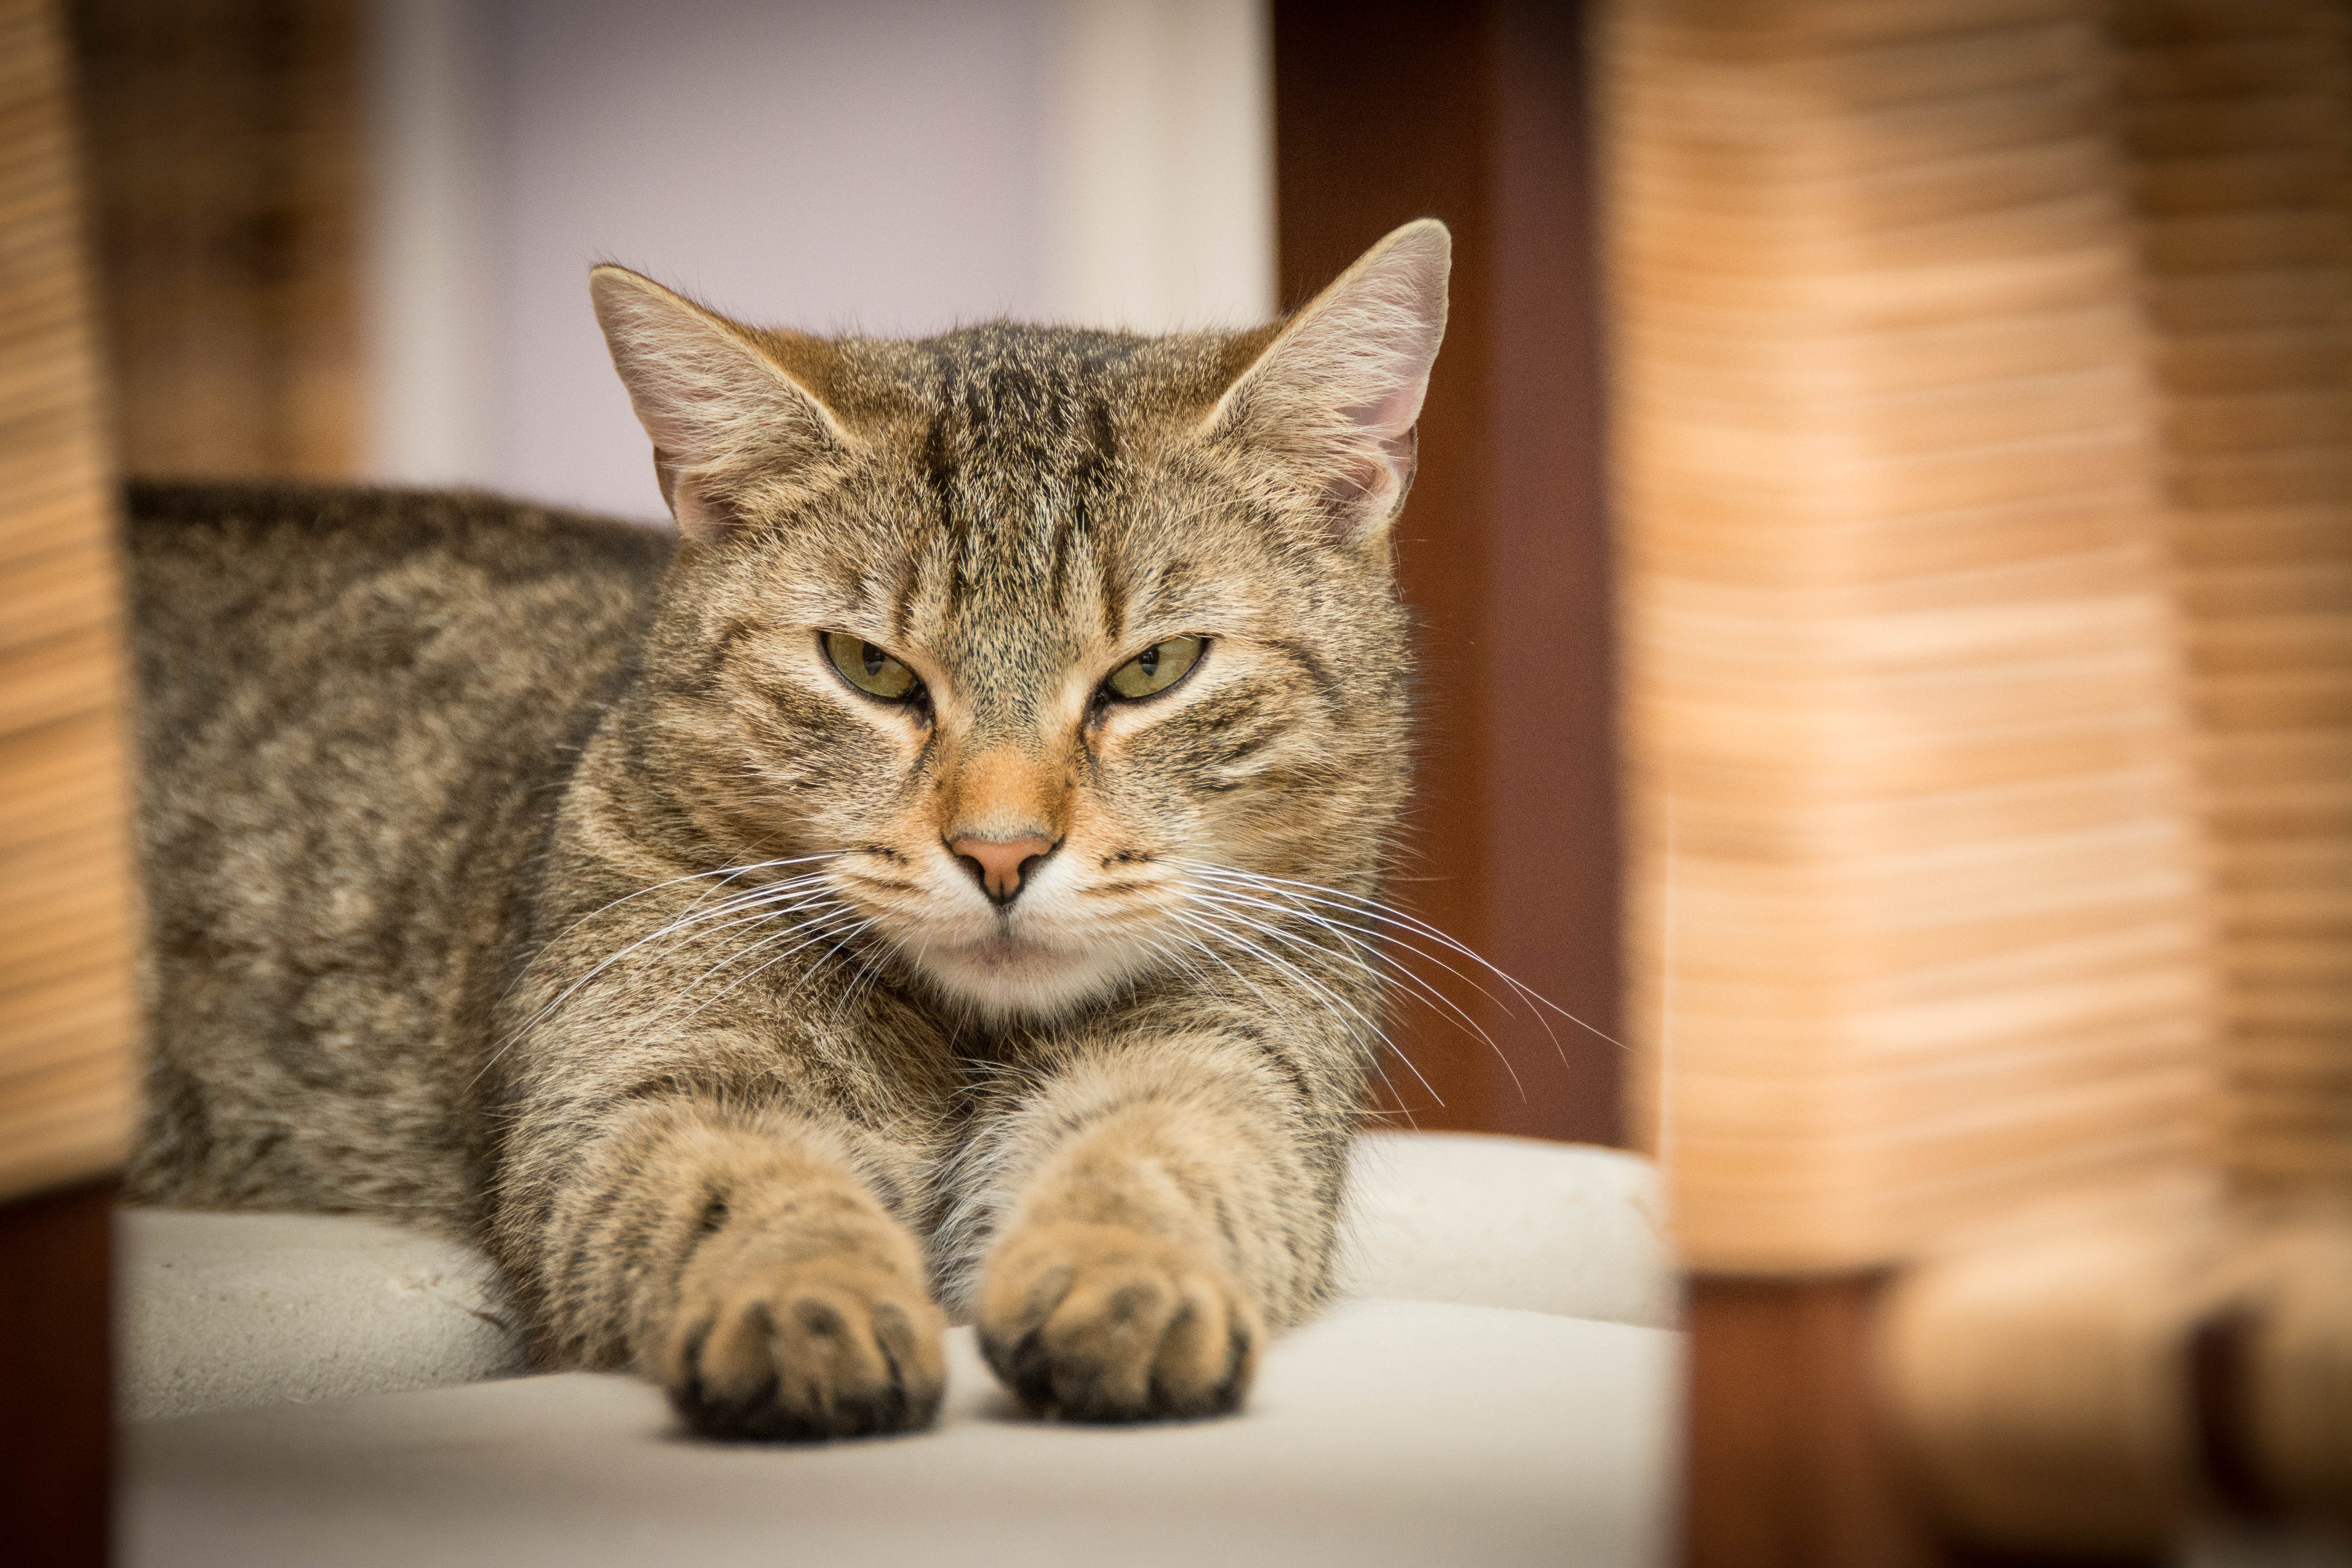
animal, pet, cat, feline, tabby, mammal, fauna, domestic animal, close up, whiskers, vertebrate, tabby cat, european shorthair, wild cat, small to medium sized cats, cat like mammal, domestic short haired cat, pixie bob